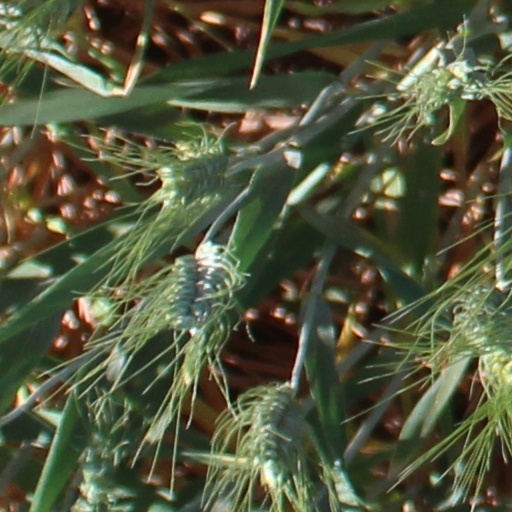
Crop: wheat